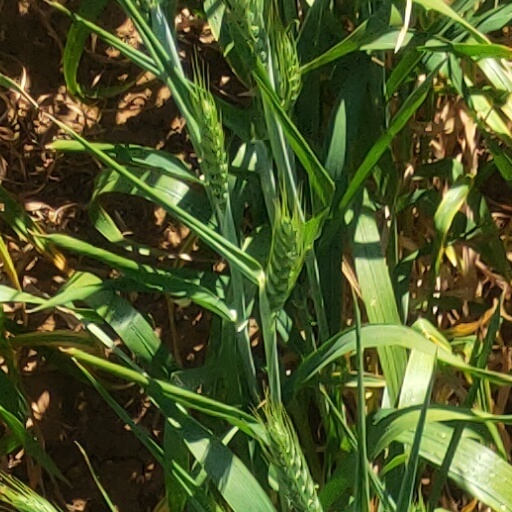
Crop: wheat